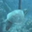
Label: turtle